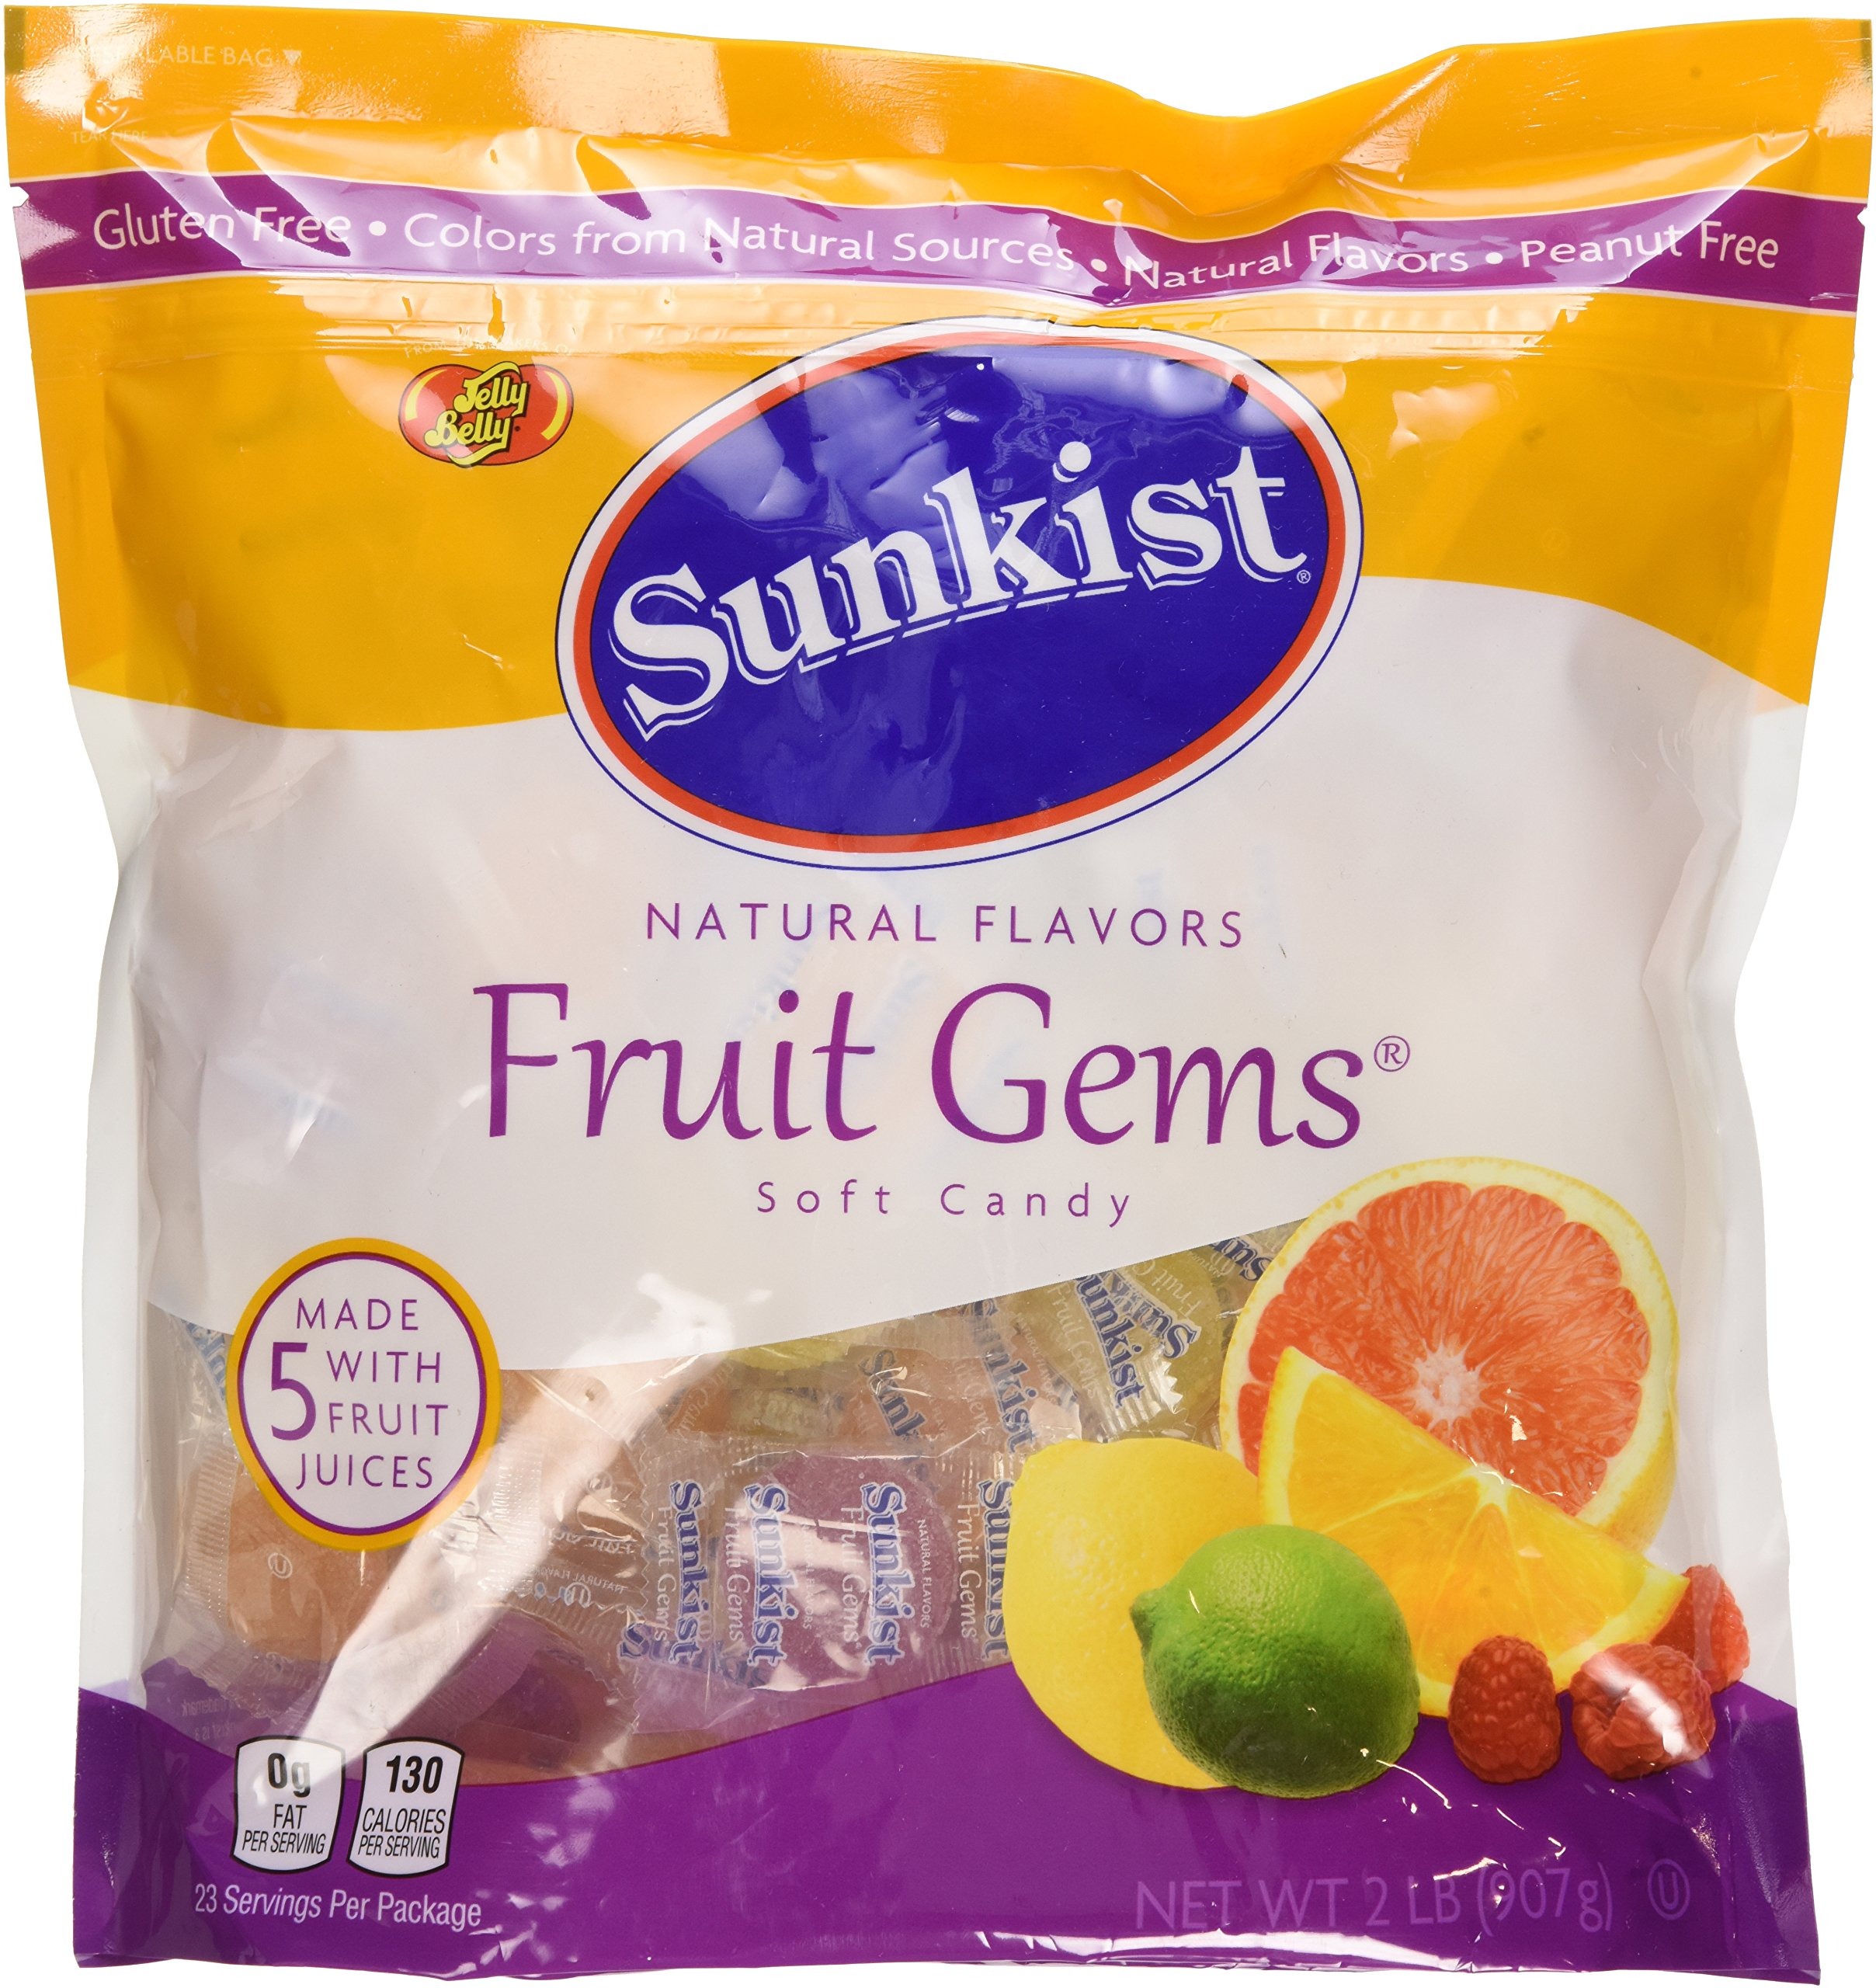
Item Name: Sunkist® Individually-Wrapped Fruit Gems 32OZ (2 LB) Pouch
Bullet Point: All Natural Ingredients
Value: 32.0
Unit: Ounce

Price: 18.945